List of battleships of Russia and the Soviet Union

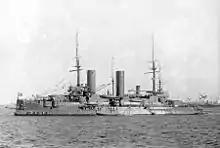
"Slava" in Kronstadt, early 1910s

The "Peresvet" class was a class of three pre-dreadnought battleships built for the Imperial Russian Navy around the end of the 19th century. and were transferred to the Pacific Squadron upon completion and based at Port Arthur from 1901 and 1903. All three ships were lost by the Russians in the Russo-Japanese War; "Peresvet" and "Pobeda" participated in the Battles of Port Arthur and the Yellow Sea and were sunk during the Siege of Port Arthur. , the third ship, was sunk at the Battle of Tsushima with the loss of over half her crew. "Peresvet" and "Pobeda" were salvaged after the Japanese captured Port Arthur and incorporated into the Imperial Japanese Navy. "Peresvet" was sold back to the Russians during World War I and sank after hitting German mines in the Mediterranean in early 1917 while "Pobeda", renamed , participated in the Battle of Tsingtao in late 1914. She became a gunnery training ship in 1917 until she was disarmed and hulked in 1922–1923. The ship was scrapped after the end of World War II.